Dagashi Kashi

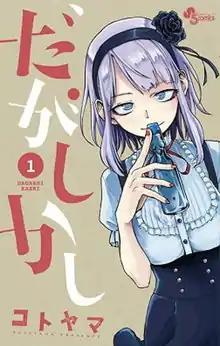
First volume cover, featuring Hotaru Shidare

is a Japanese manga series written and illustrated by . It was serialized in Shogakukan's manga magazine "Weekly Shōnen Sunday" from June 2014 to April 2018 and has been collected in 11 volumes. A light novel adaptation titled "Dagashi Kashi: Mō Hitotsu no Natsu Yasumi", written and illustrated by Manta Aisora, was published in a single volume by Shogakukan in December 2015 under their Gagaga Bunko imprint.